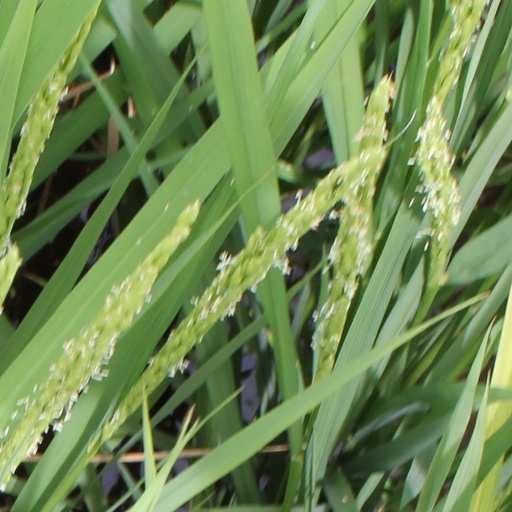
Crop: rice